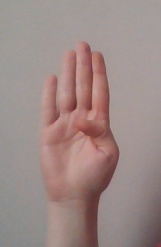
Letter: kaaf